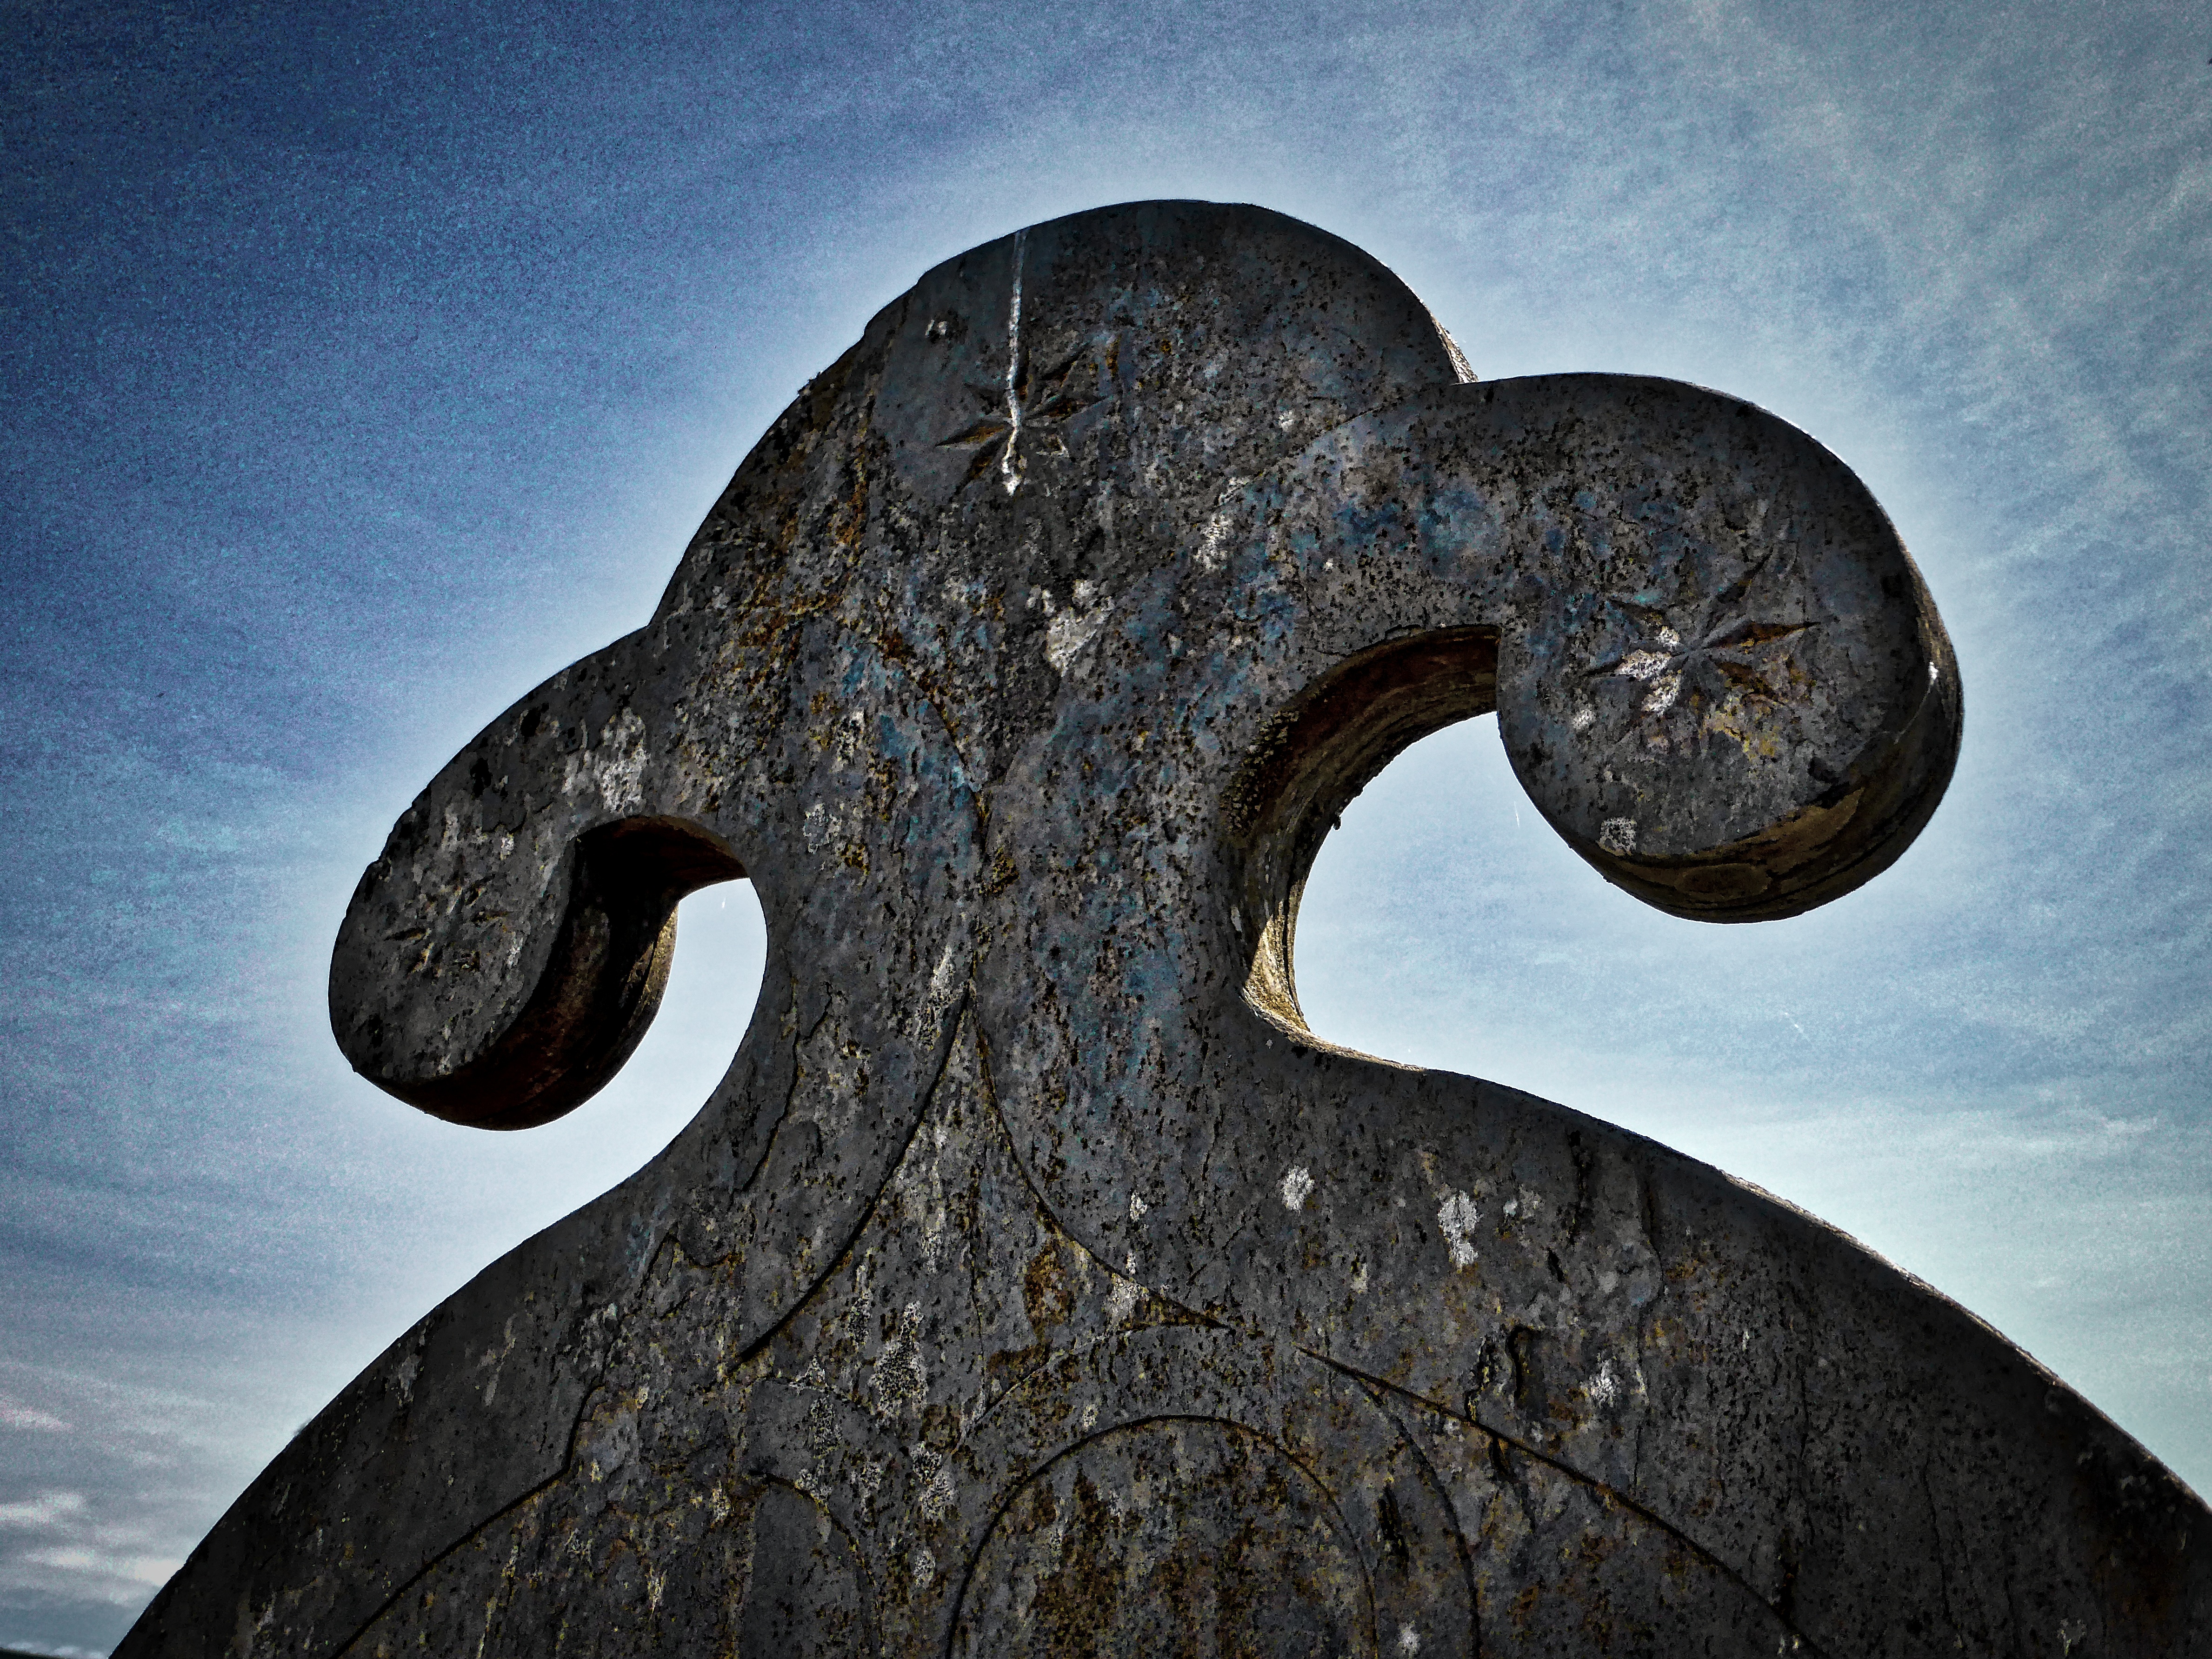
rock, wood, woman, number, alone, stone, monument, female, sadness, reflection, symbol, religion, memory, grunge, darkness, blue, cemetery, tombstone, lonely, close up, grave, sculpture, memorial, graveyard, art, gravestone, headstone, tomb, sorrow, remembrance, emotion, grief, burial, macro photography, mourn